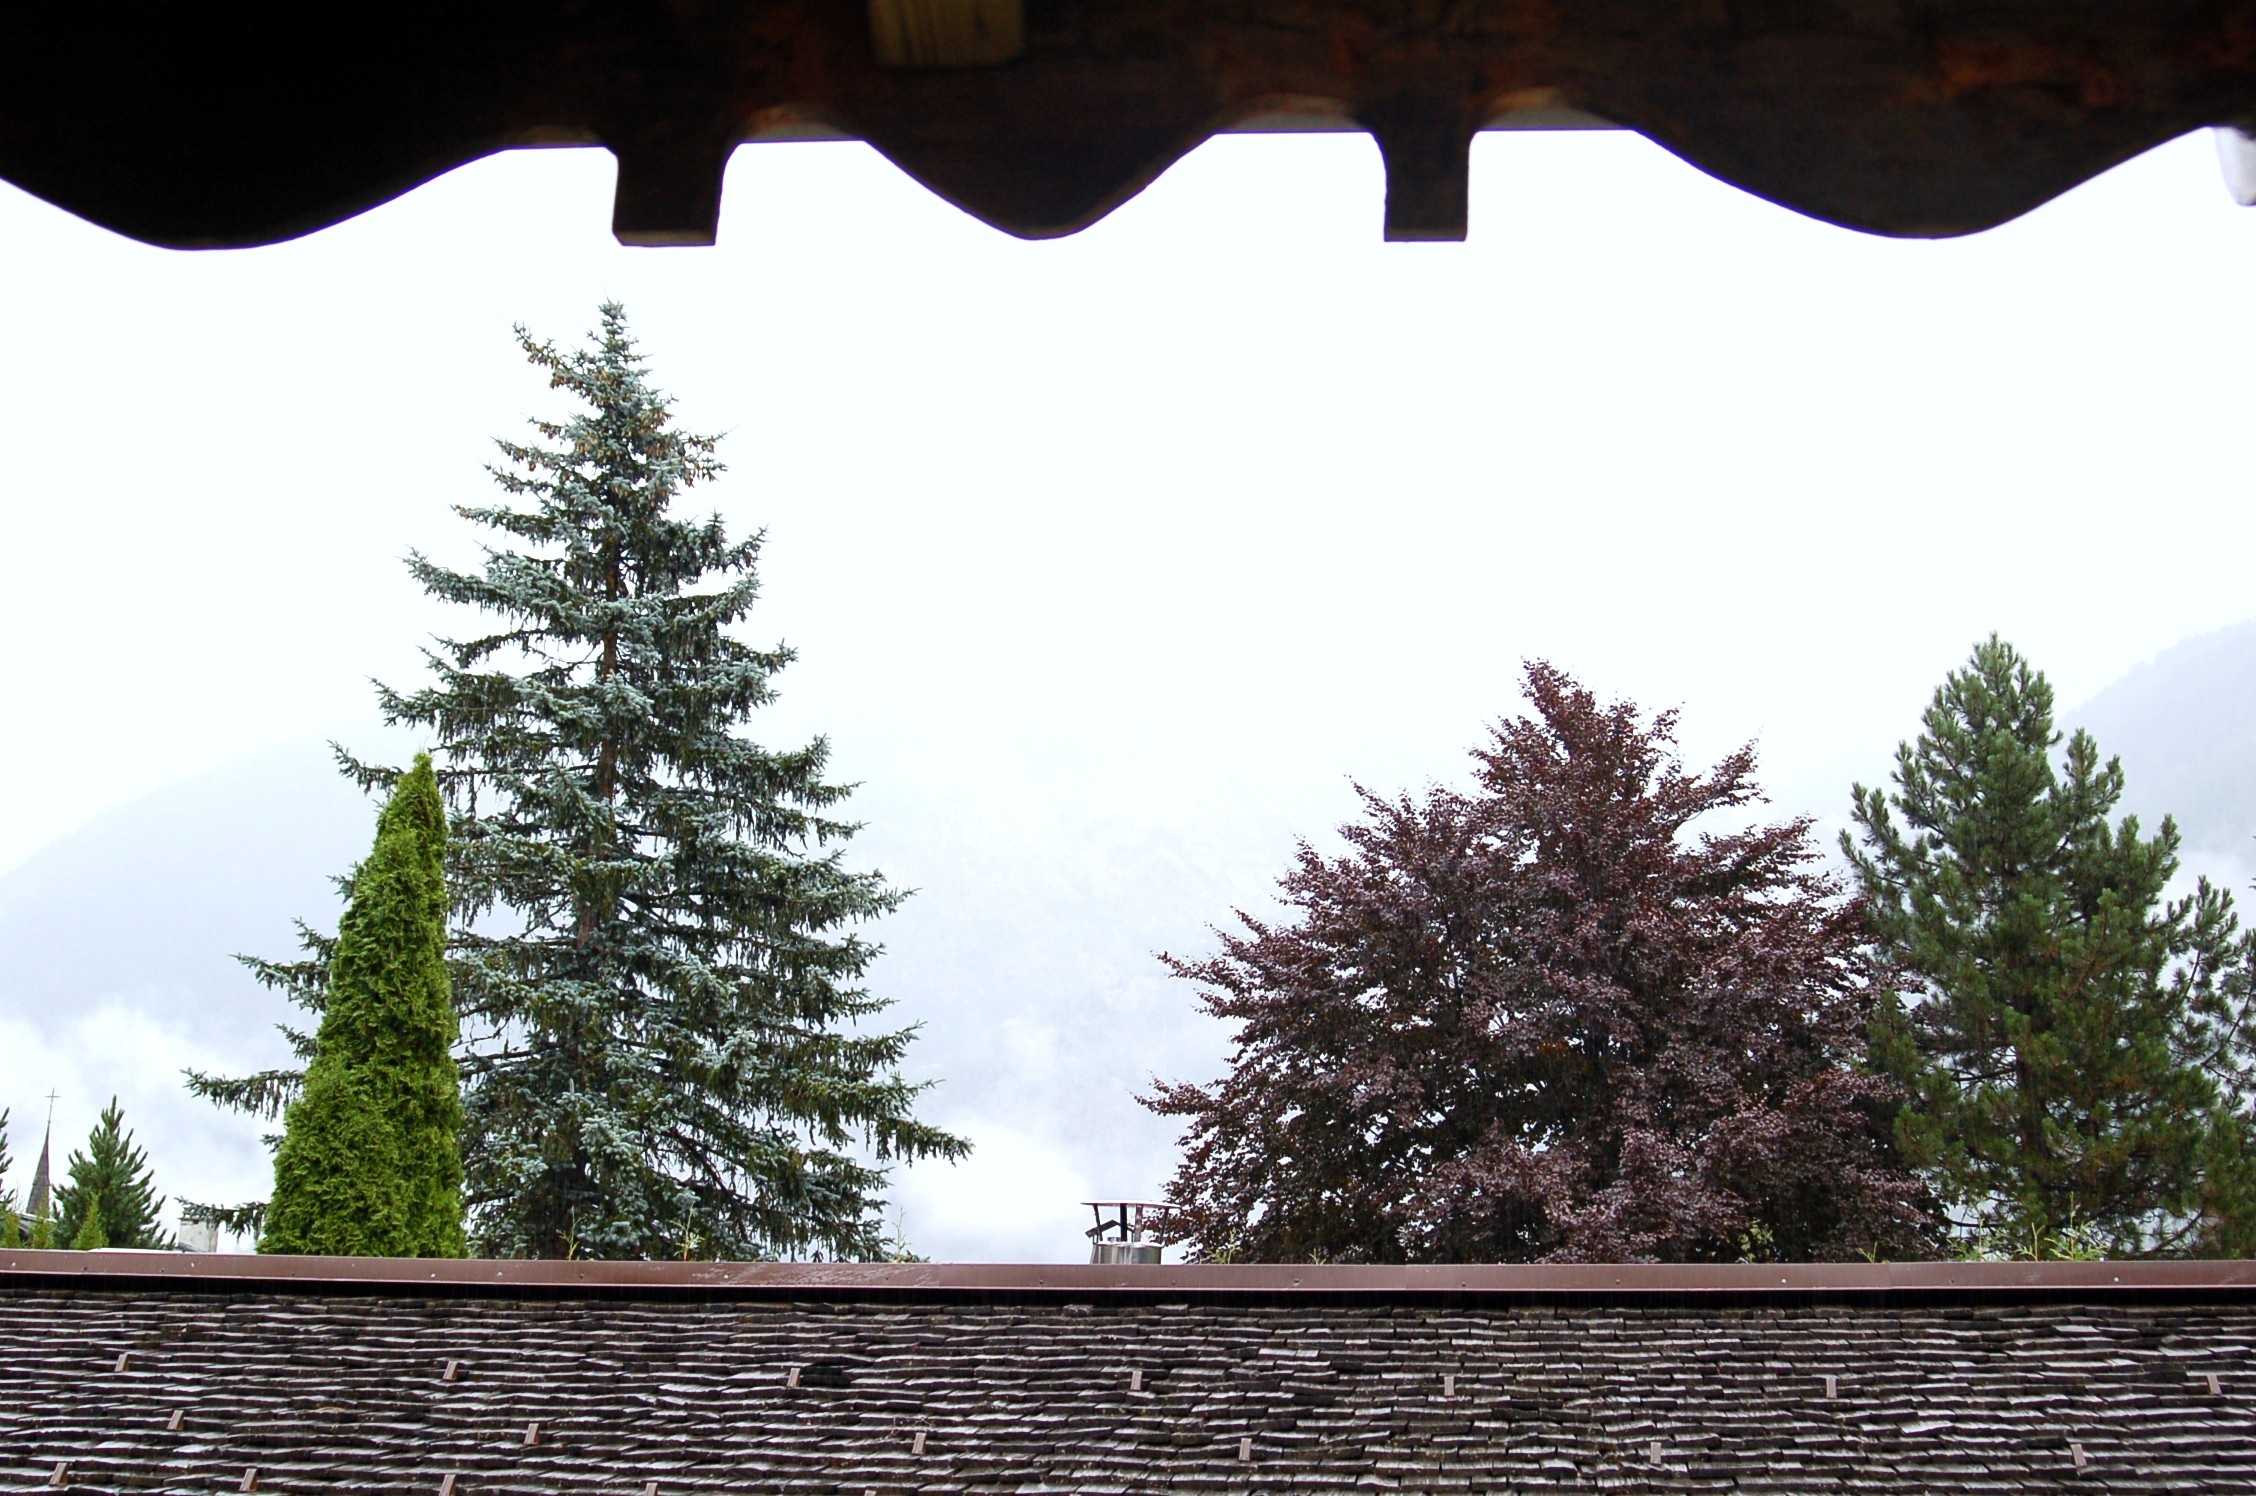
landscape, tree, nature, fog, texture, window, roof, fir, trees, views, woody plant